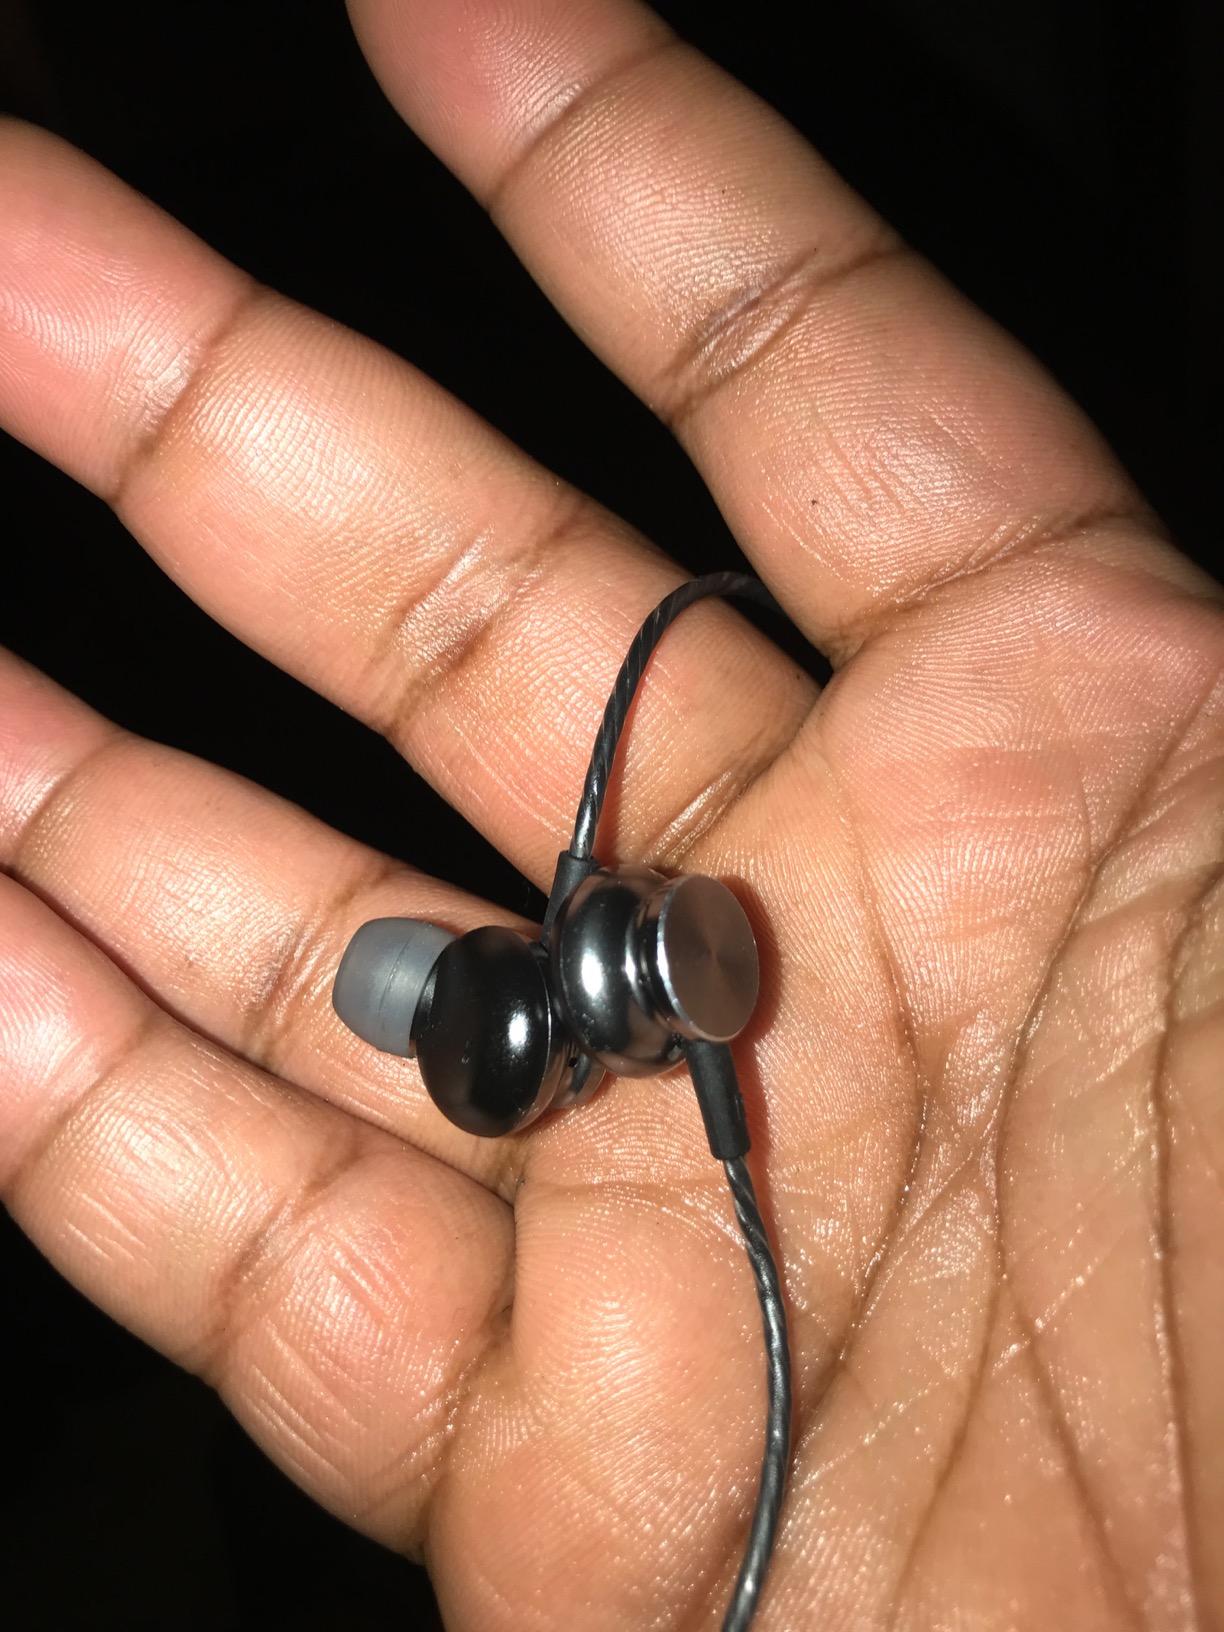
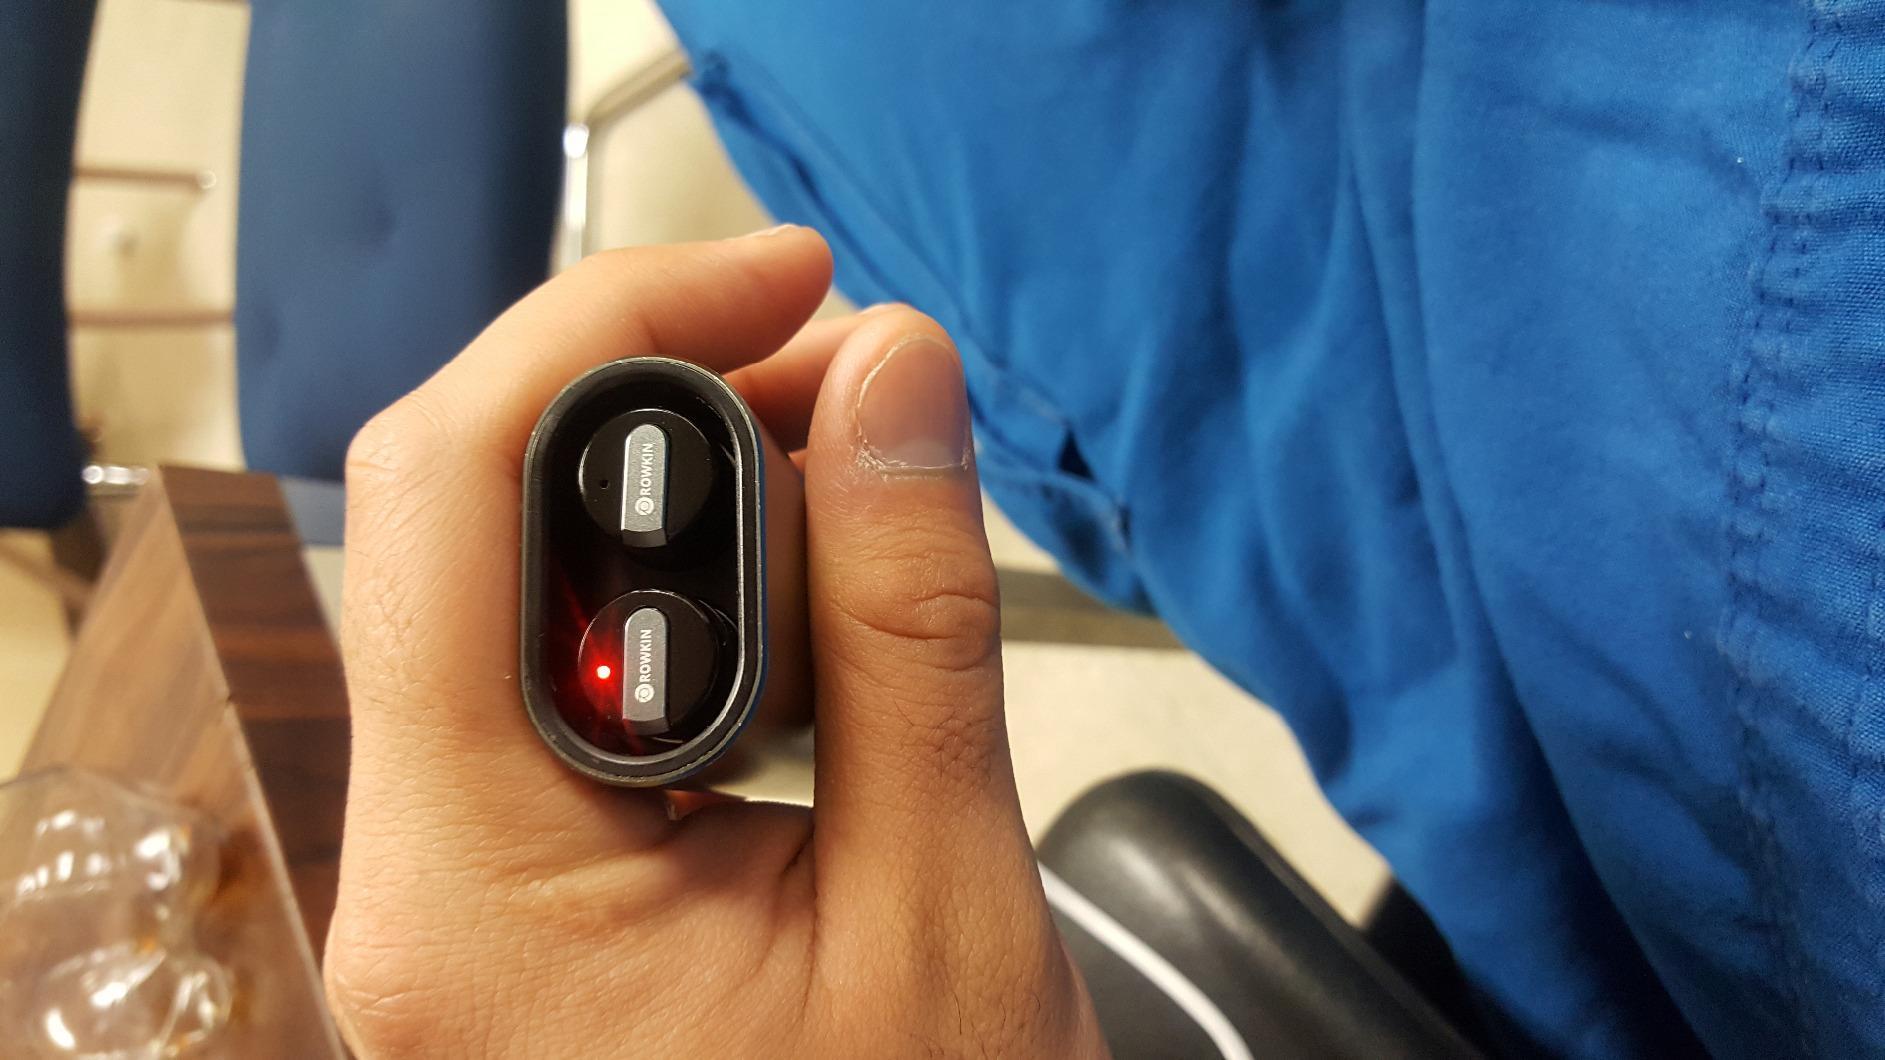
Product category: headphones
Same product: no